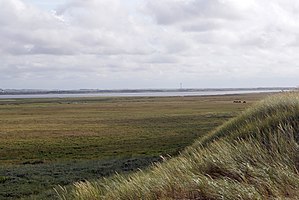
Harboøre Tange
Strandenge på Harboøre Tange set mod nordøst med Harboøre i baggrunden.
Strandenge på Harboøre Tange set mod nordøst med Harboøre i baggrunden.
Harboøre Tange eller Harboør Tange er en cirka 10 km lang sandtange mellem Limfjorden og Vesterhavet, der går fra Harboøre til Thyborøn i Lemvig Kommune. Tangen er under konstant nedbrydning af vesterhavsstorme og sandvandring, og fra 1870'erne begyndte man derfor at bygge høfder langs kysten for at sikre den.